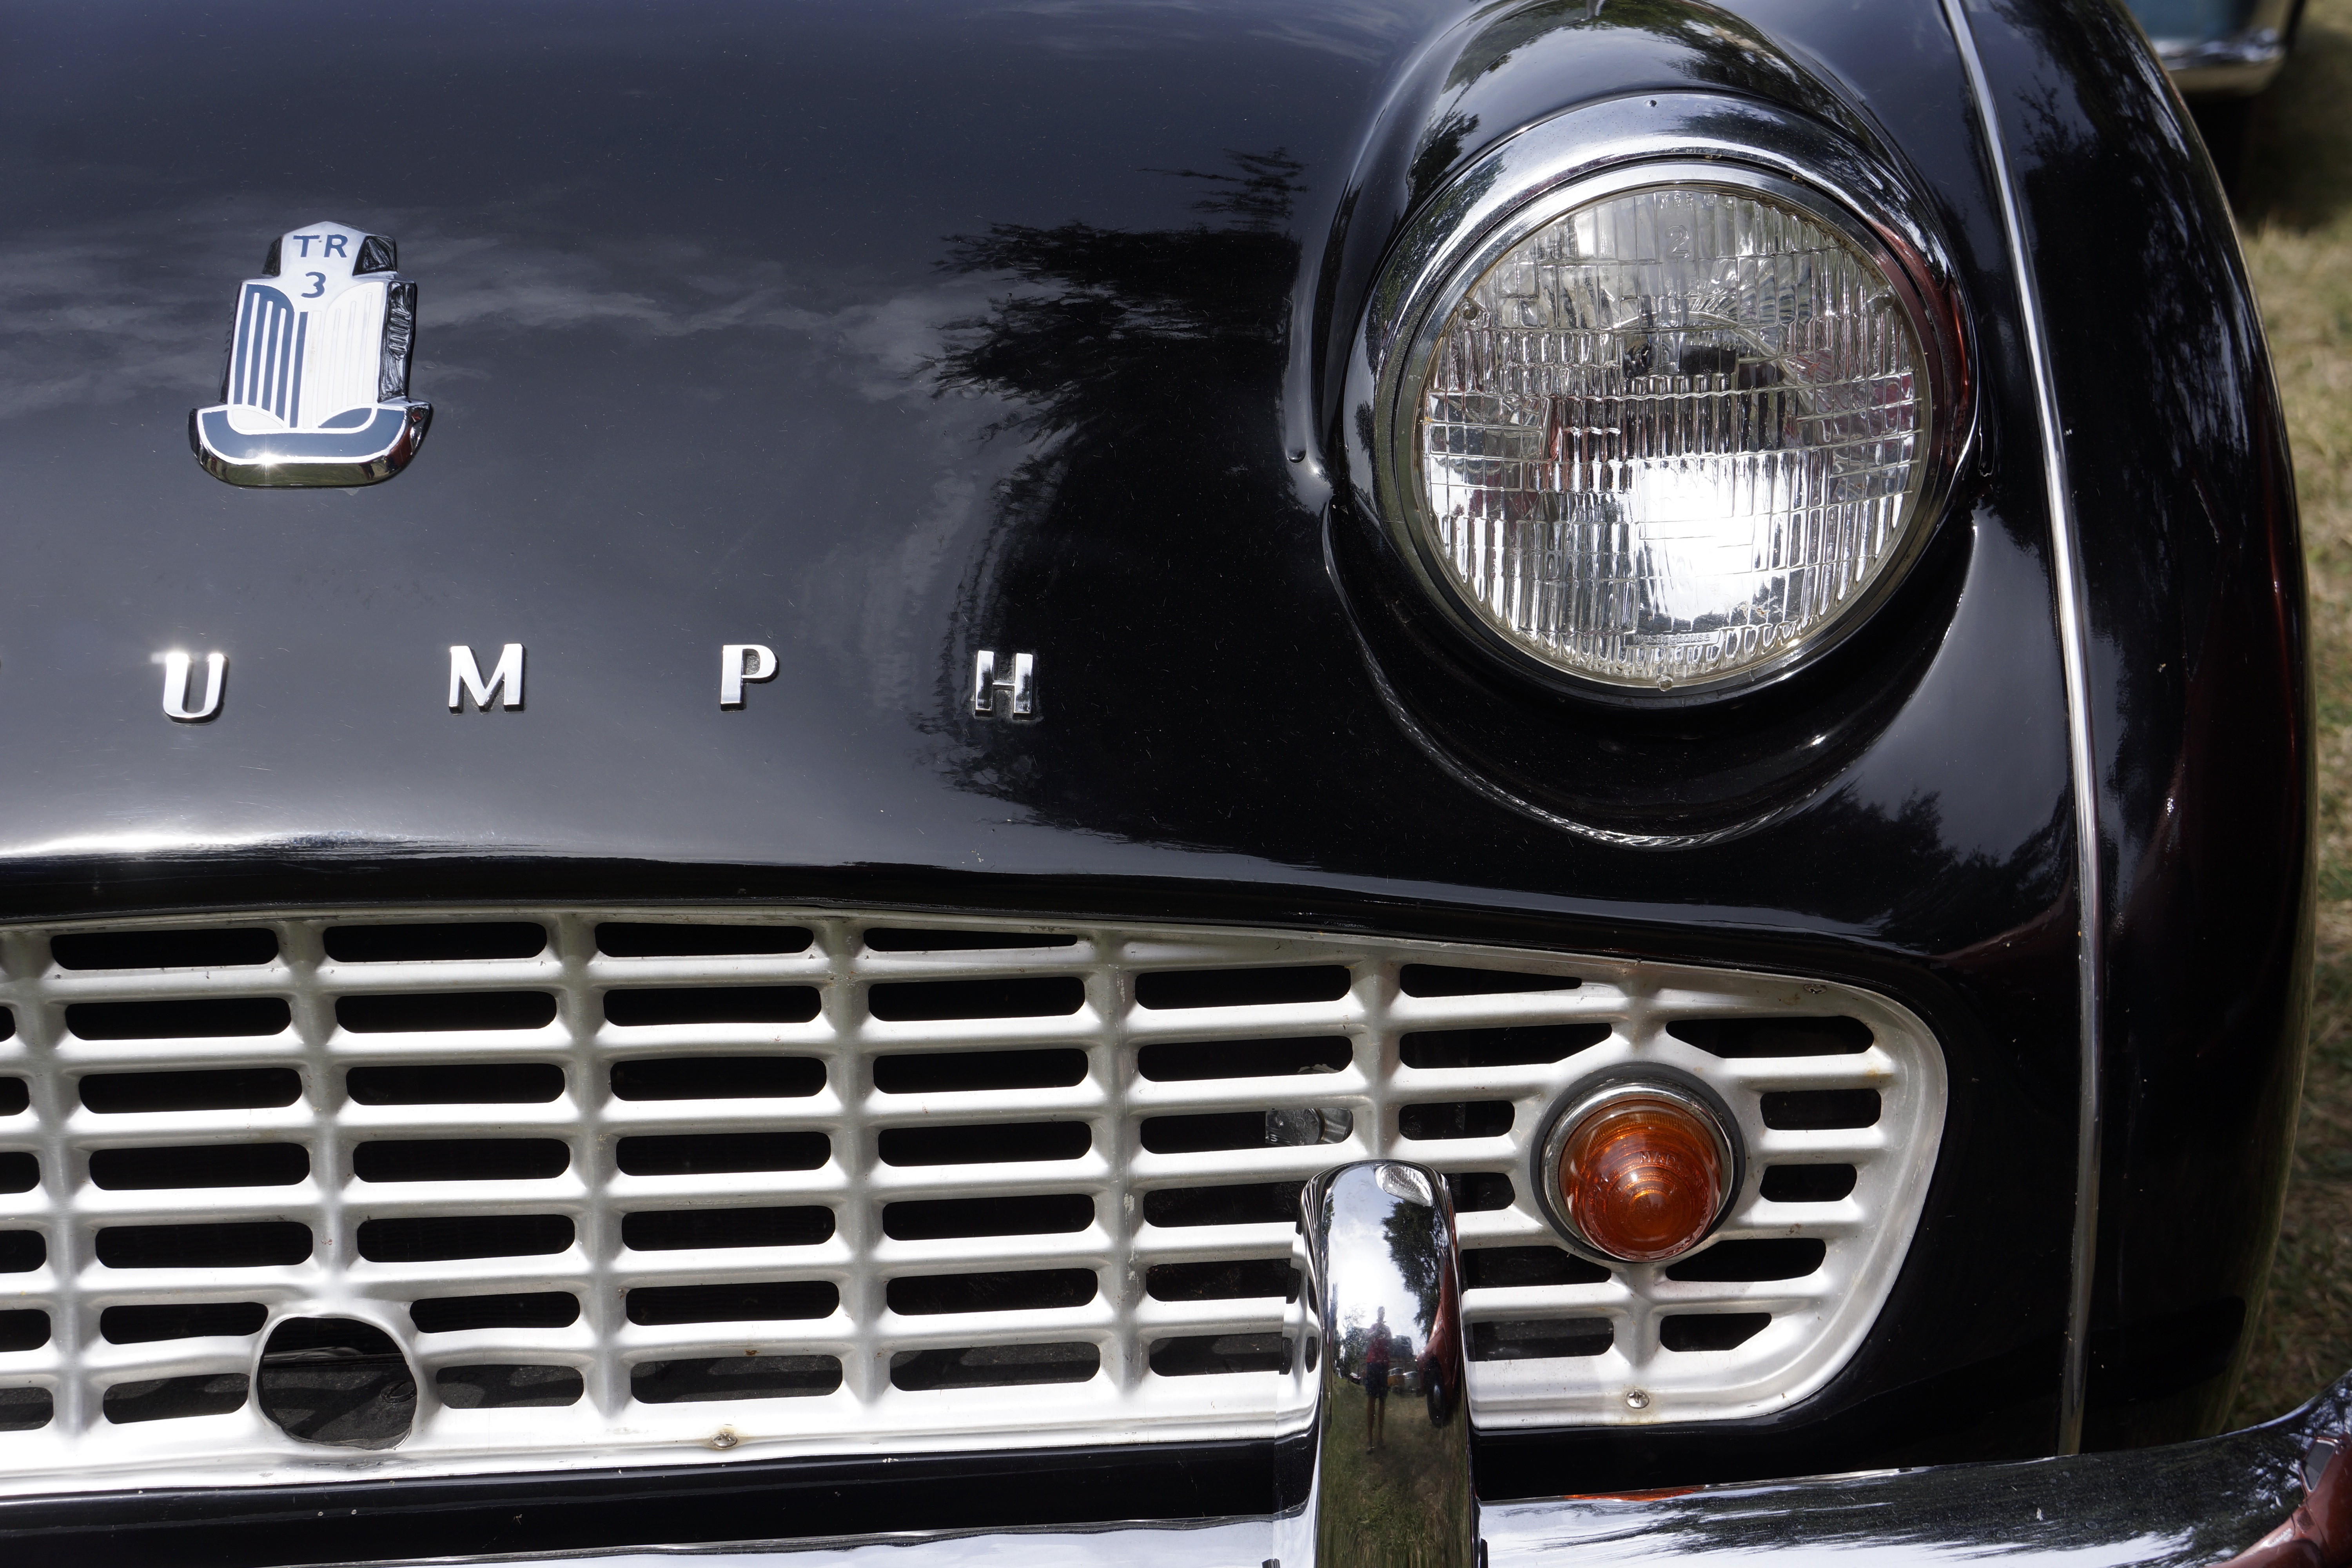
car, wheel, old, vehicle, grille, sports car, motor vehicle, vintage car, bumper, race car, supercar, expo, classic, convertible, triumph, antique car, sathonay, tr3, land vehicle, automobile make, automotive exterior, compact car, automotive design, luxury vehicle, subcompact car